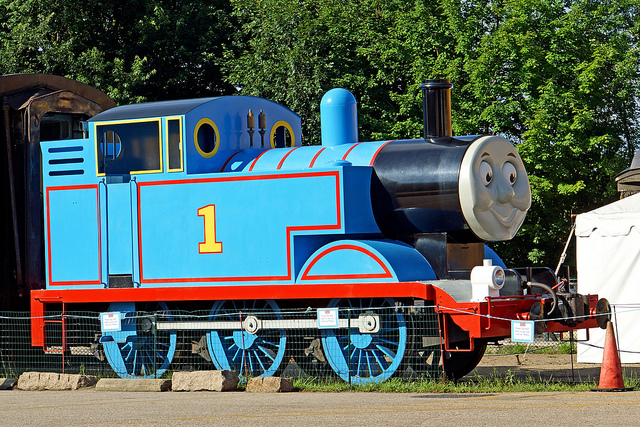
user: Given an image and a question. Answer the question in a short answer. Question: What was the conductors name of this famous kids television show? Short Answer:
assistant: thomas